Timo Simonlatser

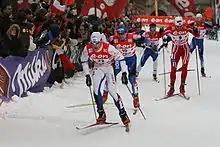
Simonlatser at Tour de Ski, Prague 2007

Timo Simonlatser (born 17 May 1986) is an Estonian cross-country skier who has competed since 2005. He finished 27th in the individual sprint at the 2010 Winter Olympics in Vancouver.